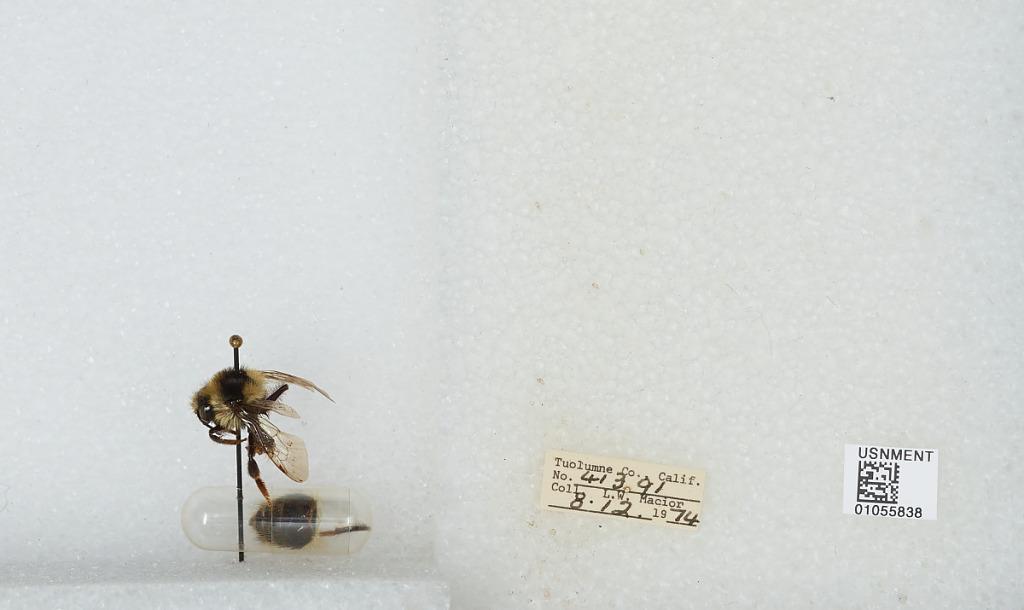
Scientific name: Bombus bifarius nearcticus
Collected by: L. Macior
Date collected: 1974-8-12
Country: United States
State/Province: California
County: Tuolumne
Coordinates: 38.02, -119.93